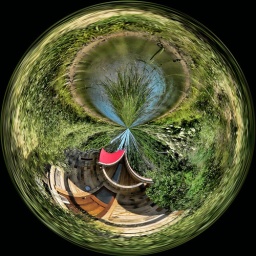
Little house in a field